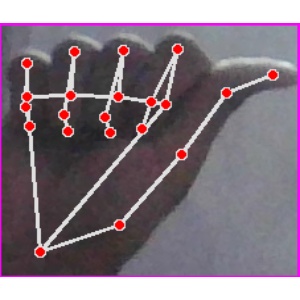
अक्षर: छ